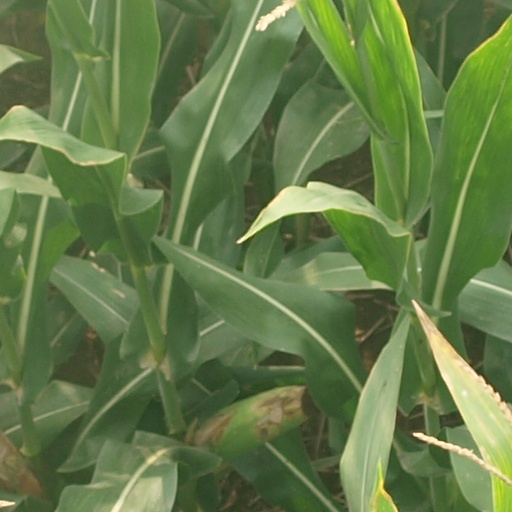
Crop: maize; corn